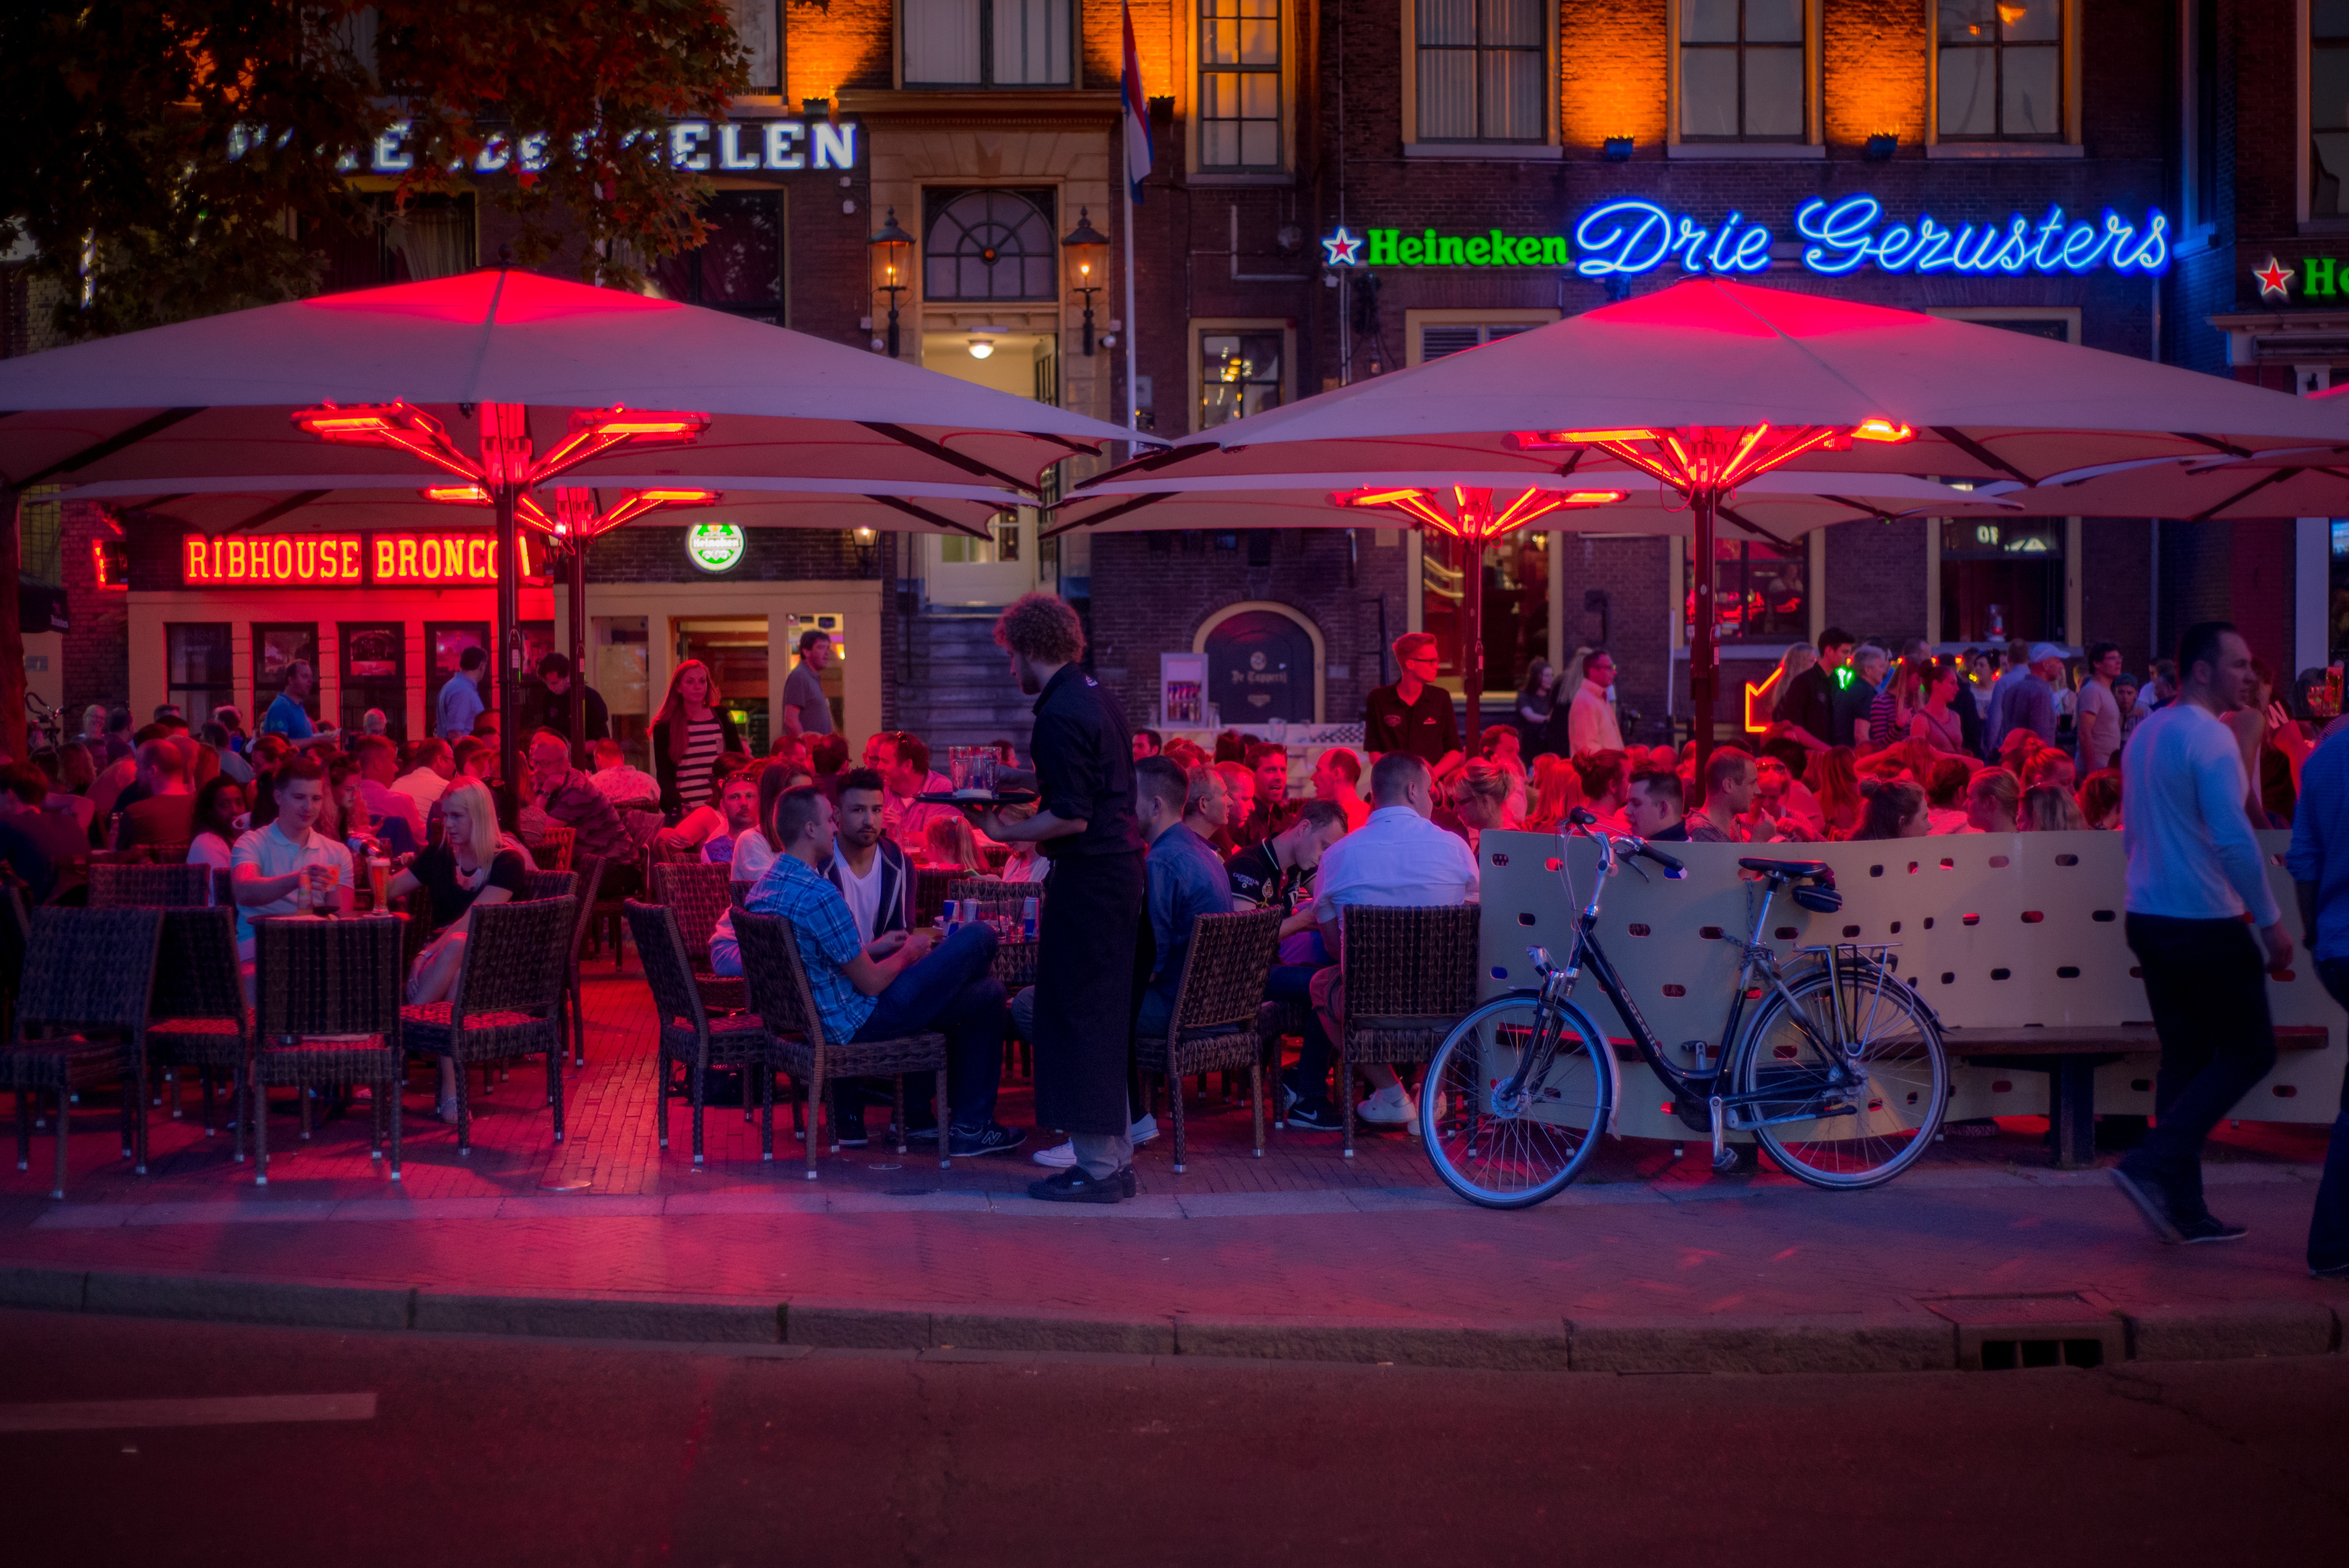
cafe, people, wine, night, bicycle, city, urban, bar, waiting, evening, umbrella, nightlife, leisure, beer, waiter, alcohol, fun, terrace, students, bistro, talking, dutch, scene, drinks, pub, groningen, nightclub, going out